Stabiae

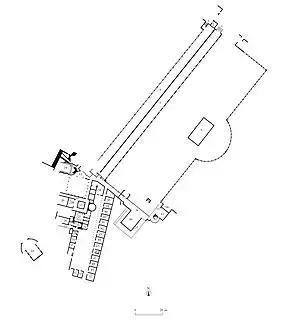
Plan of the Villa del Pastore

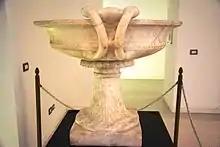
Labrum from Villa del Pastore

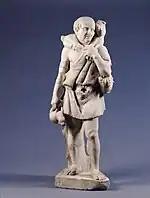
Shepherd from the Villa del Pastore

"Villa of the Shepherd" in English, this villa gets its name from a small statue of a shepherd that was discovered at this site. The villa, at 19,000 m area, is one of the very largest ever discovered and is even larger than Villa San Marco with many rooms, large baths and luxurious gardens. It lacks, however, any domestic rooms suggesting that it may not have been a residence. One hypothesis is that it is instead a "valetudinarium" (health spa or a sort of domestic hospital and infirmary for sick slaves) to allow people to take advantage of the famous spring waters of Stabiae.